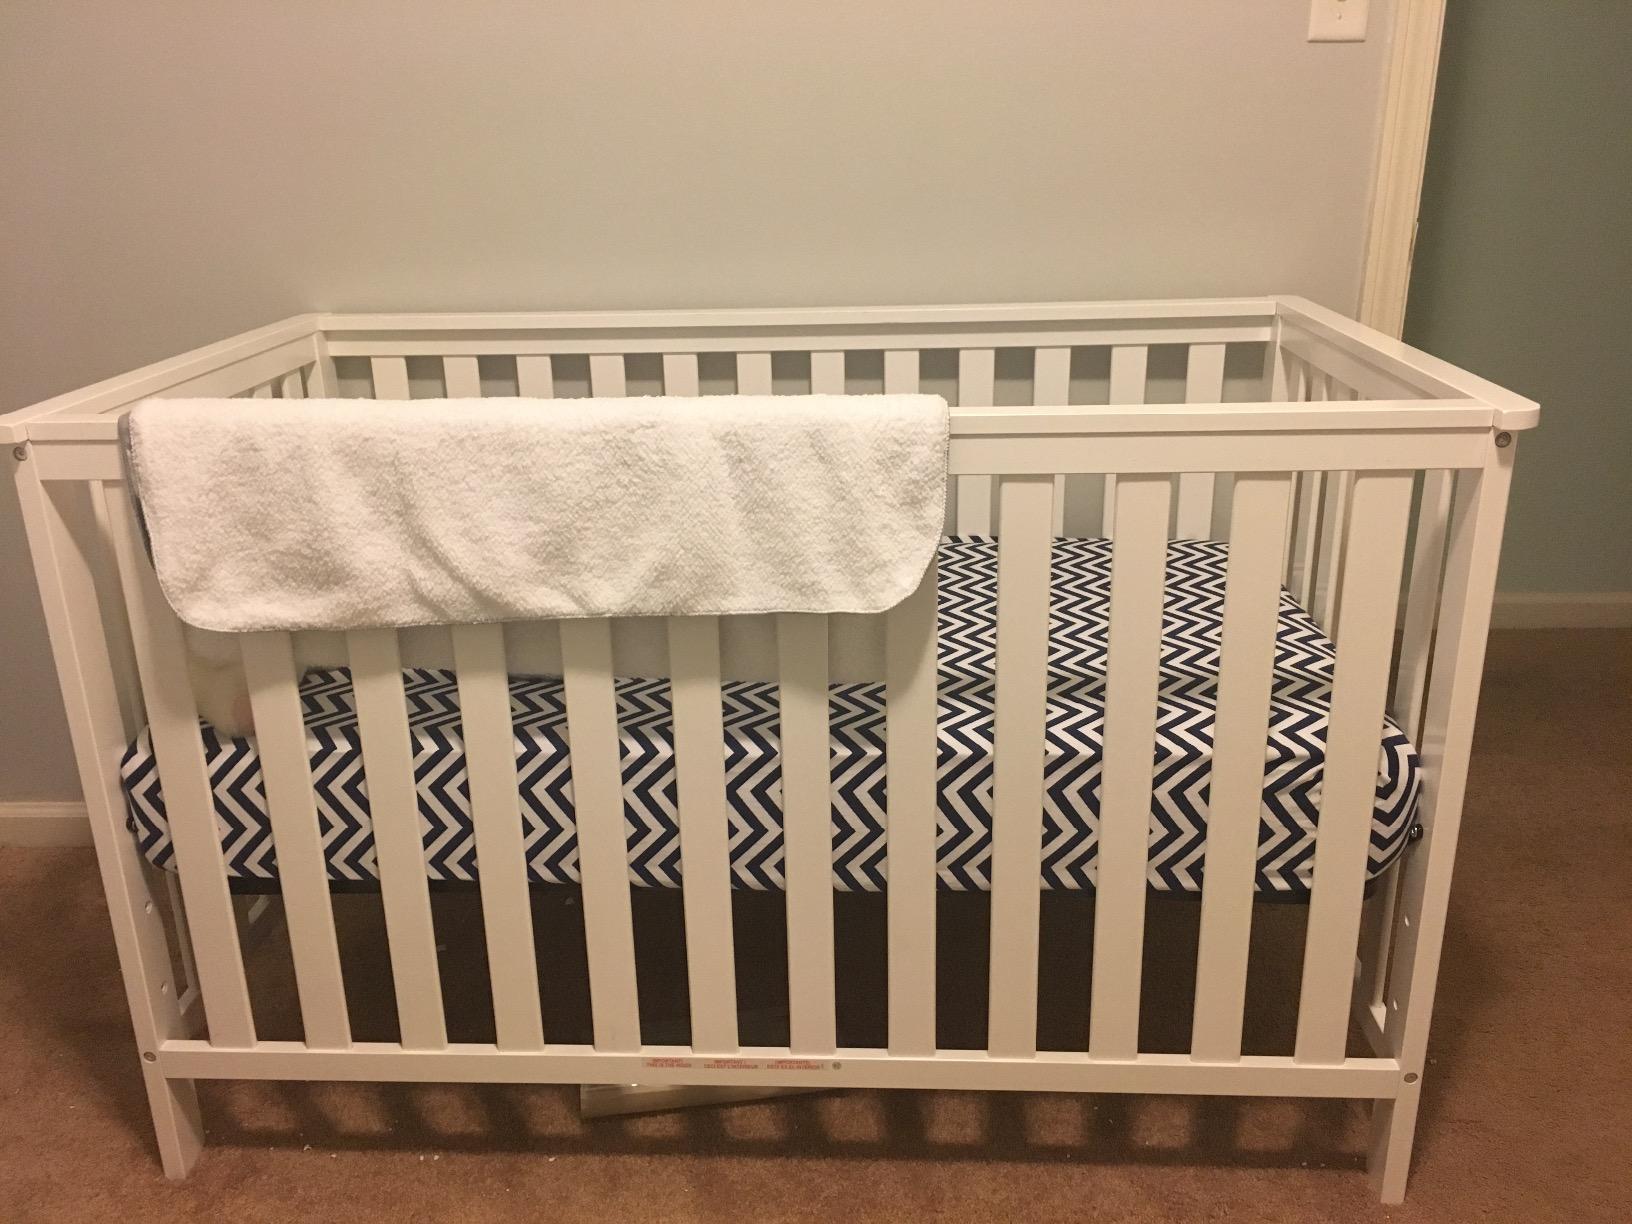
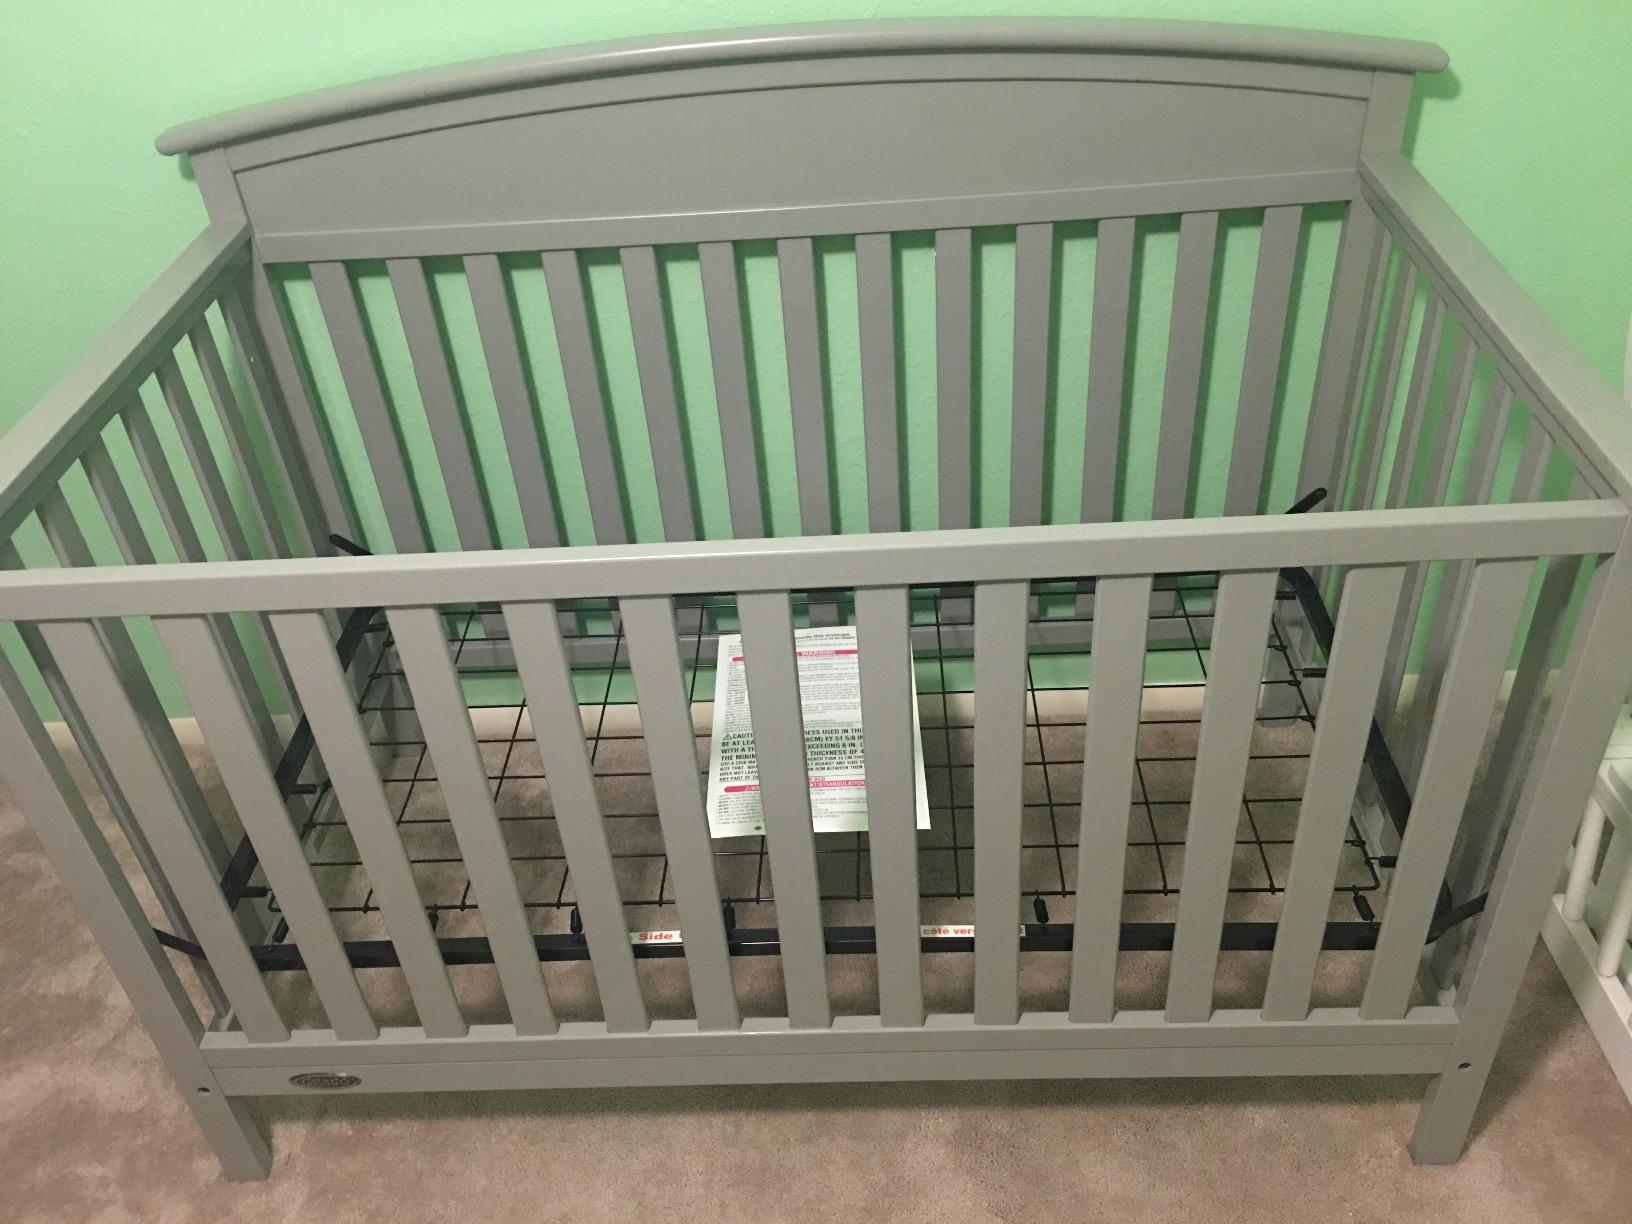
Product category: products_crib
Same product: no